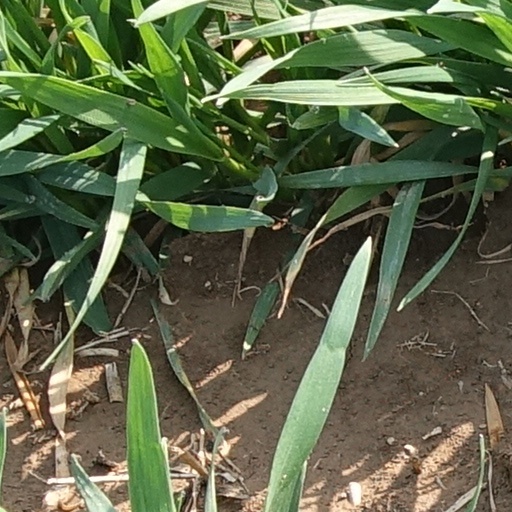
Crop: wheat